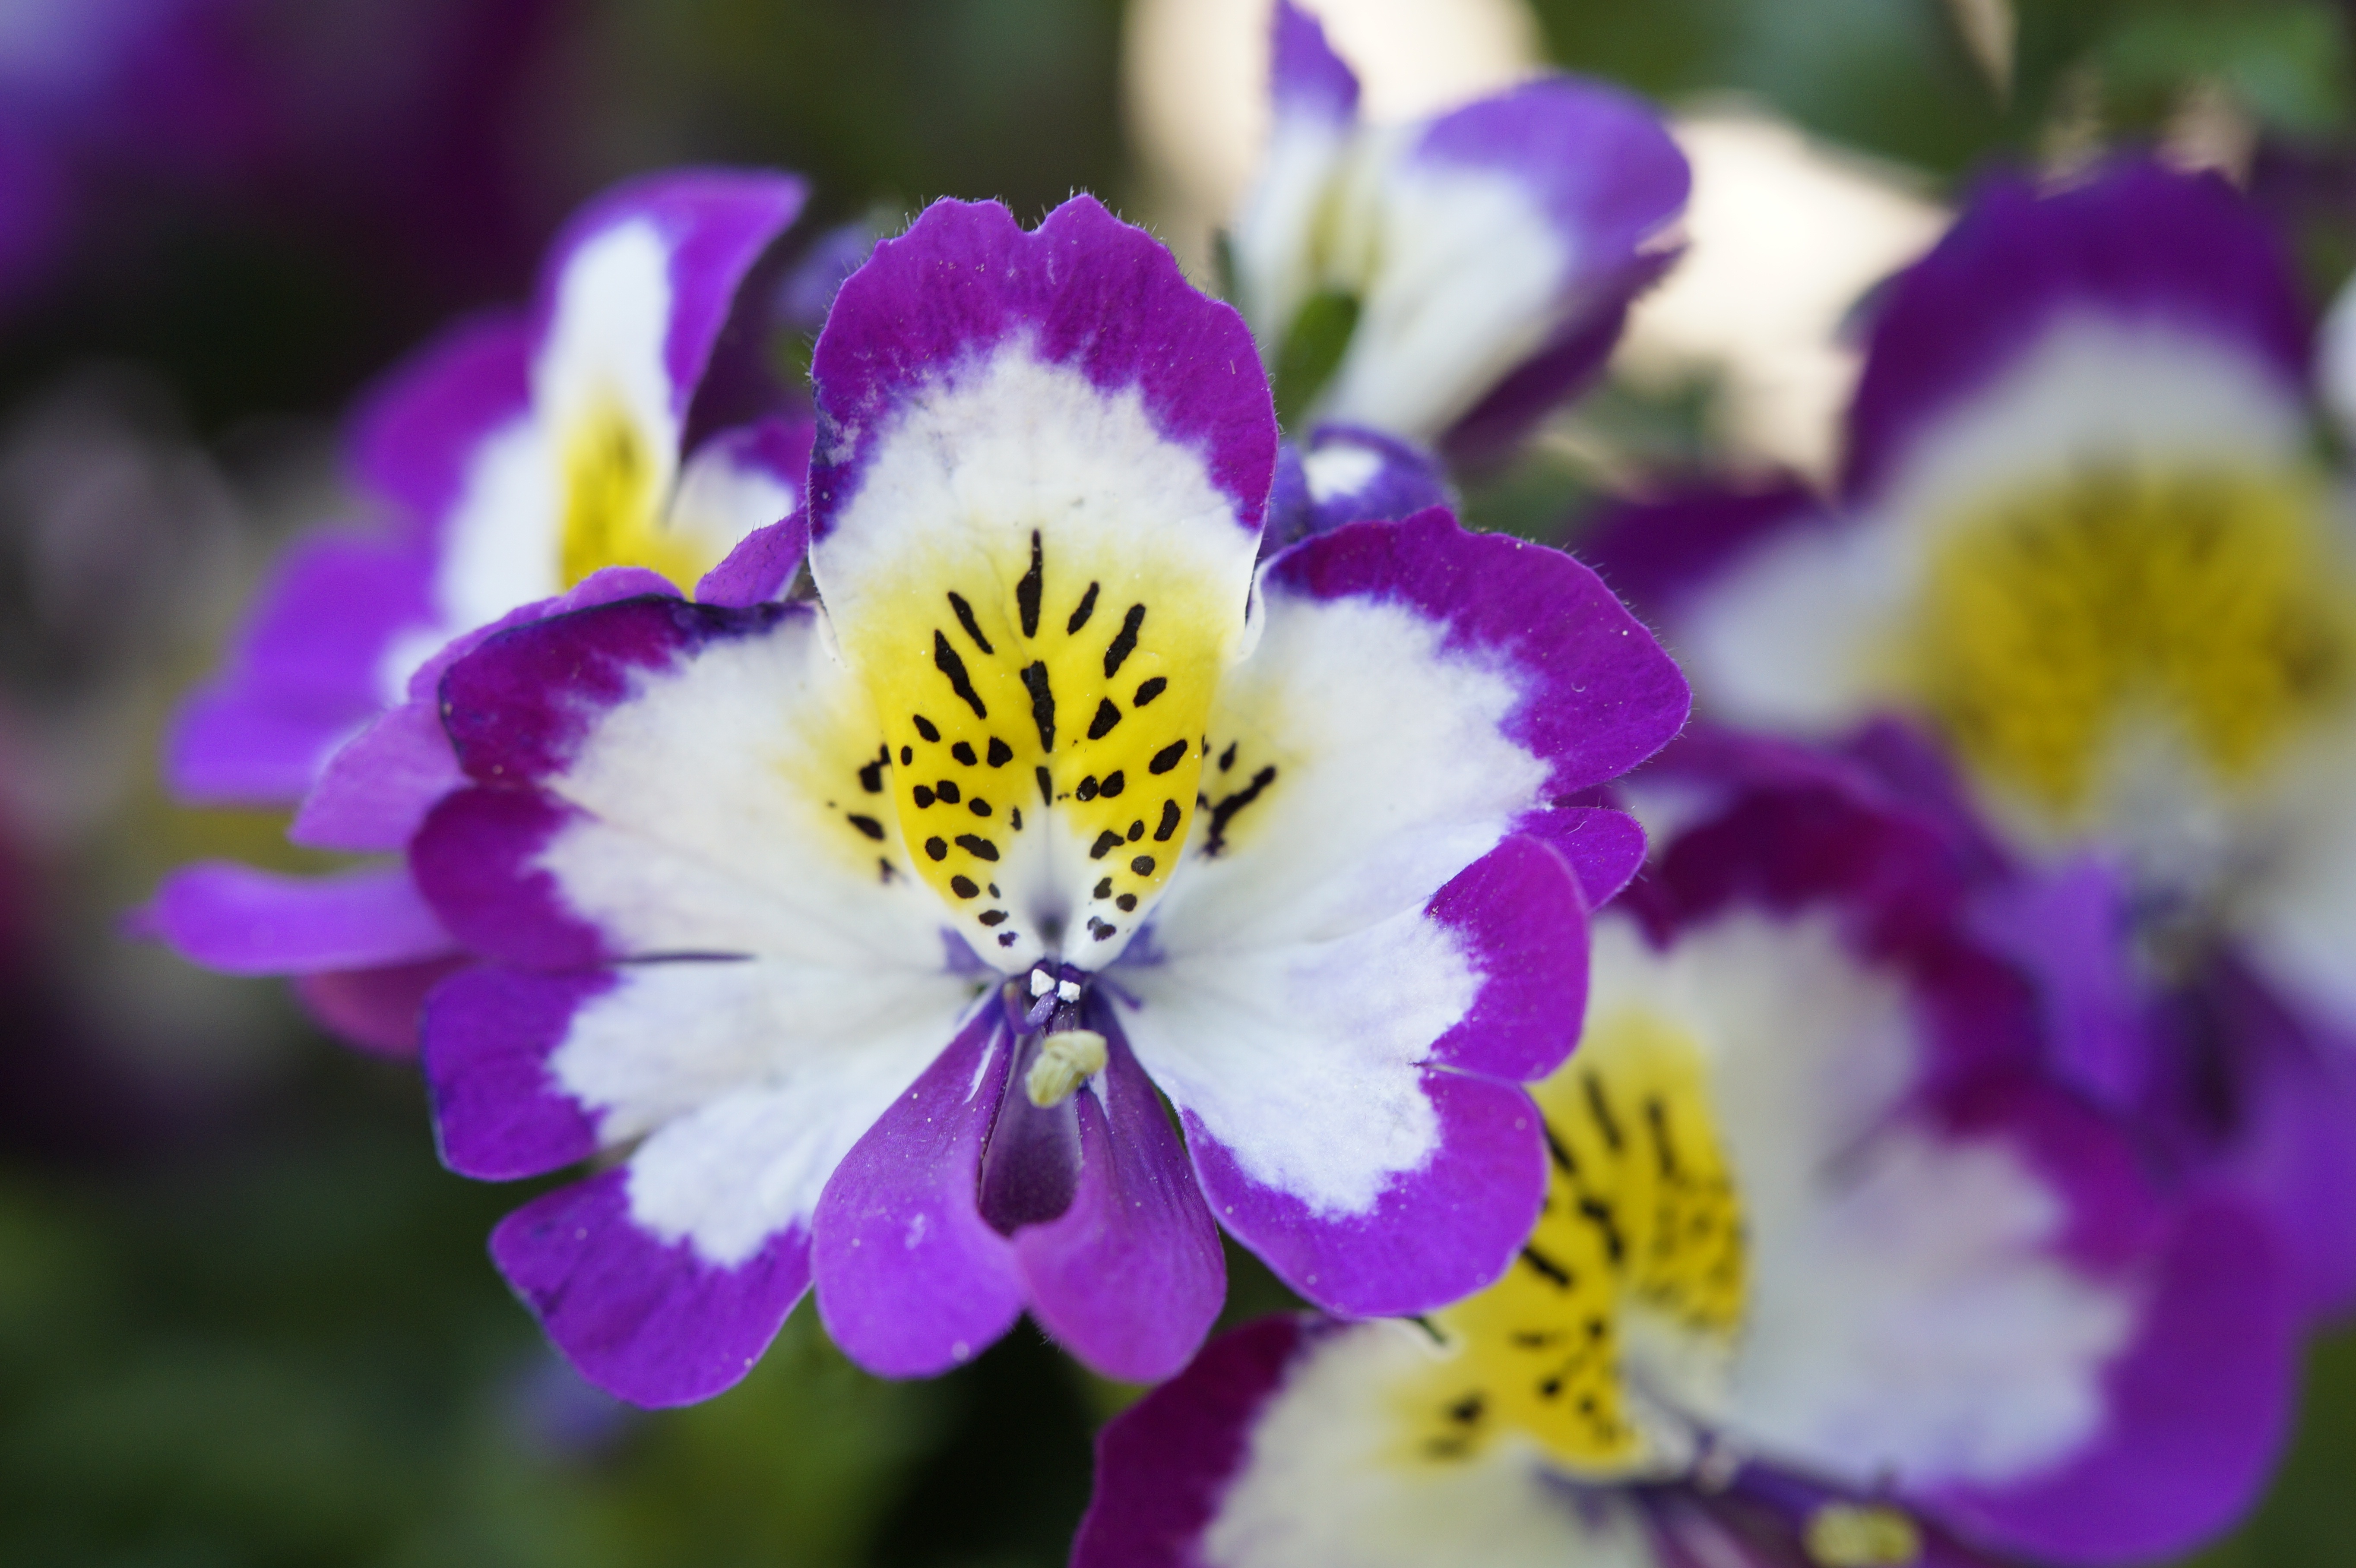
blossom, plant, flower, petal, flora, wildflower, flower garden, viola, primula, speckled, macro photography, ornamental plant, inflorescence, garden plant, pansy, flowering plant, balcony plant, ornamental flower, bauernorchidee, orchid little man, annual plant, land plant, violet family